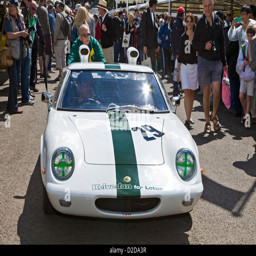
person takes the car through festival